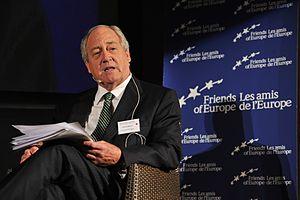
Patrick Albert Moore est un consultant canadien, né le 15 juin 1947. Il est l'un des premiers présidents de l'organisation non gouvernementale Greenpeace, où il dirige l'antenne canadienne pendant sept ans. Patrick Moore est un écologue et « environnementaliste ». Après avoir quitté Greenpeace et travaillé un temps dans l'entreprise familiale de salmoniculture, il dirige un cabinet de conseil et de communication sur le thème de l'environnement et du développement durable. Il est devenu depuis cette époque un critique virulent d'une partie des actions de Greenpeace.